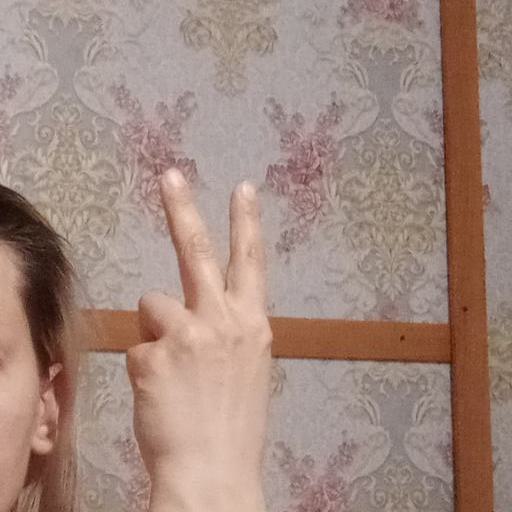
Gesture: peace_inverted